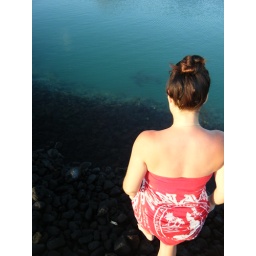
There were 3 turtle on the shore and at least 20 in the water swimming around. what an amazing experience.